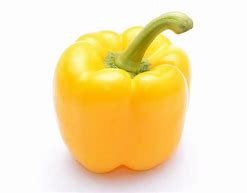
Label: capsicum